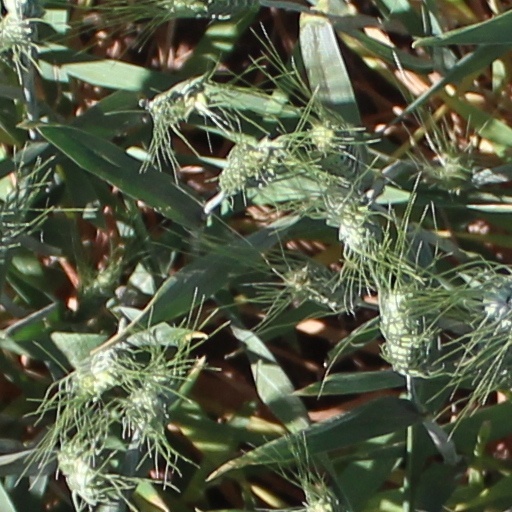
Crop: wheat